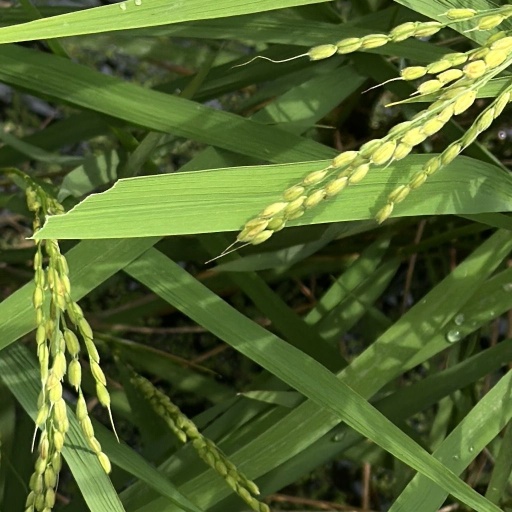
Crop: rice